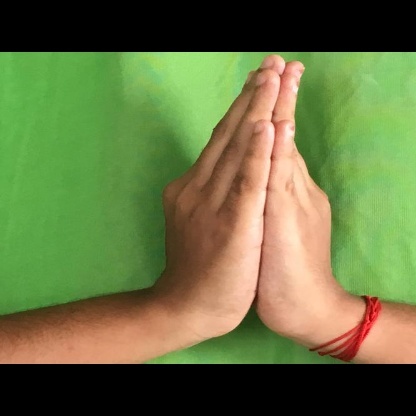
Mudra: Anjali